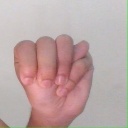
अक्षर: म